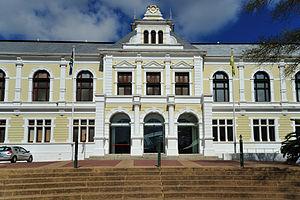
Le Cap est une ville d'Afrique du Sud, capitale de la colonie du Cap puis de la province du Cap. Elle est actuellement la capitale provinciale du Cap-Occidental.